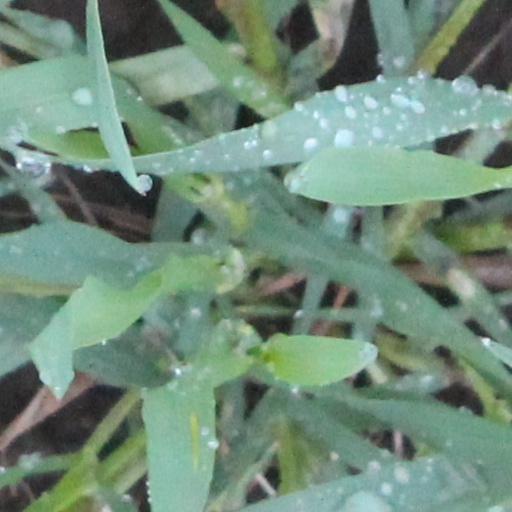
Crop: wheat